Nectanebo II

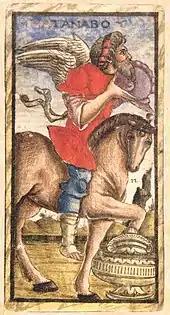
Natanabo, from Sola Busca Tarot (Northern Italy, c. 1491, Pinacoteca di Brera, Milan)

In 1798, Napoleon captured the Egyptian city of Alexandria. Soon after, following the Battle of Alexandria in 1801, Napoleon's forces surrendered to the British, and conditionally turned over antiquities they had gathered from the ancient city. Notably, among these was the Rosetta Stone, as well as a seven ton sarcophagus, covered in hieroglyphics. Soon after the British secured these, they were approached by locals who believed that this was the tomb of Alexander the Great. Thereafter, the sarcophagus was taken to London, where it still resides at the British Museum.